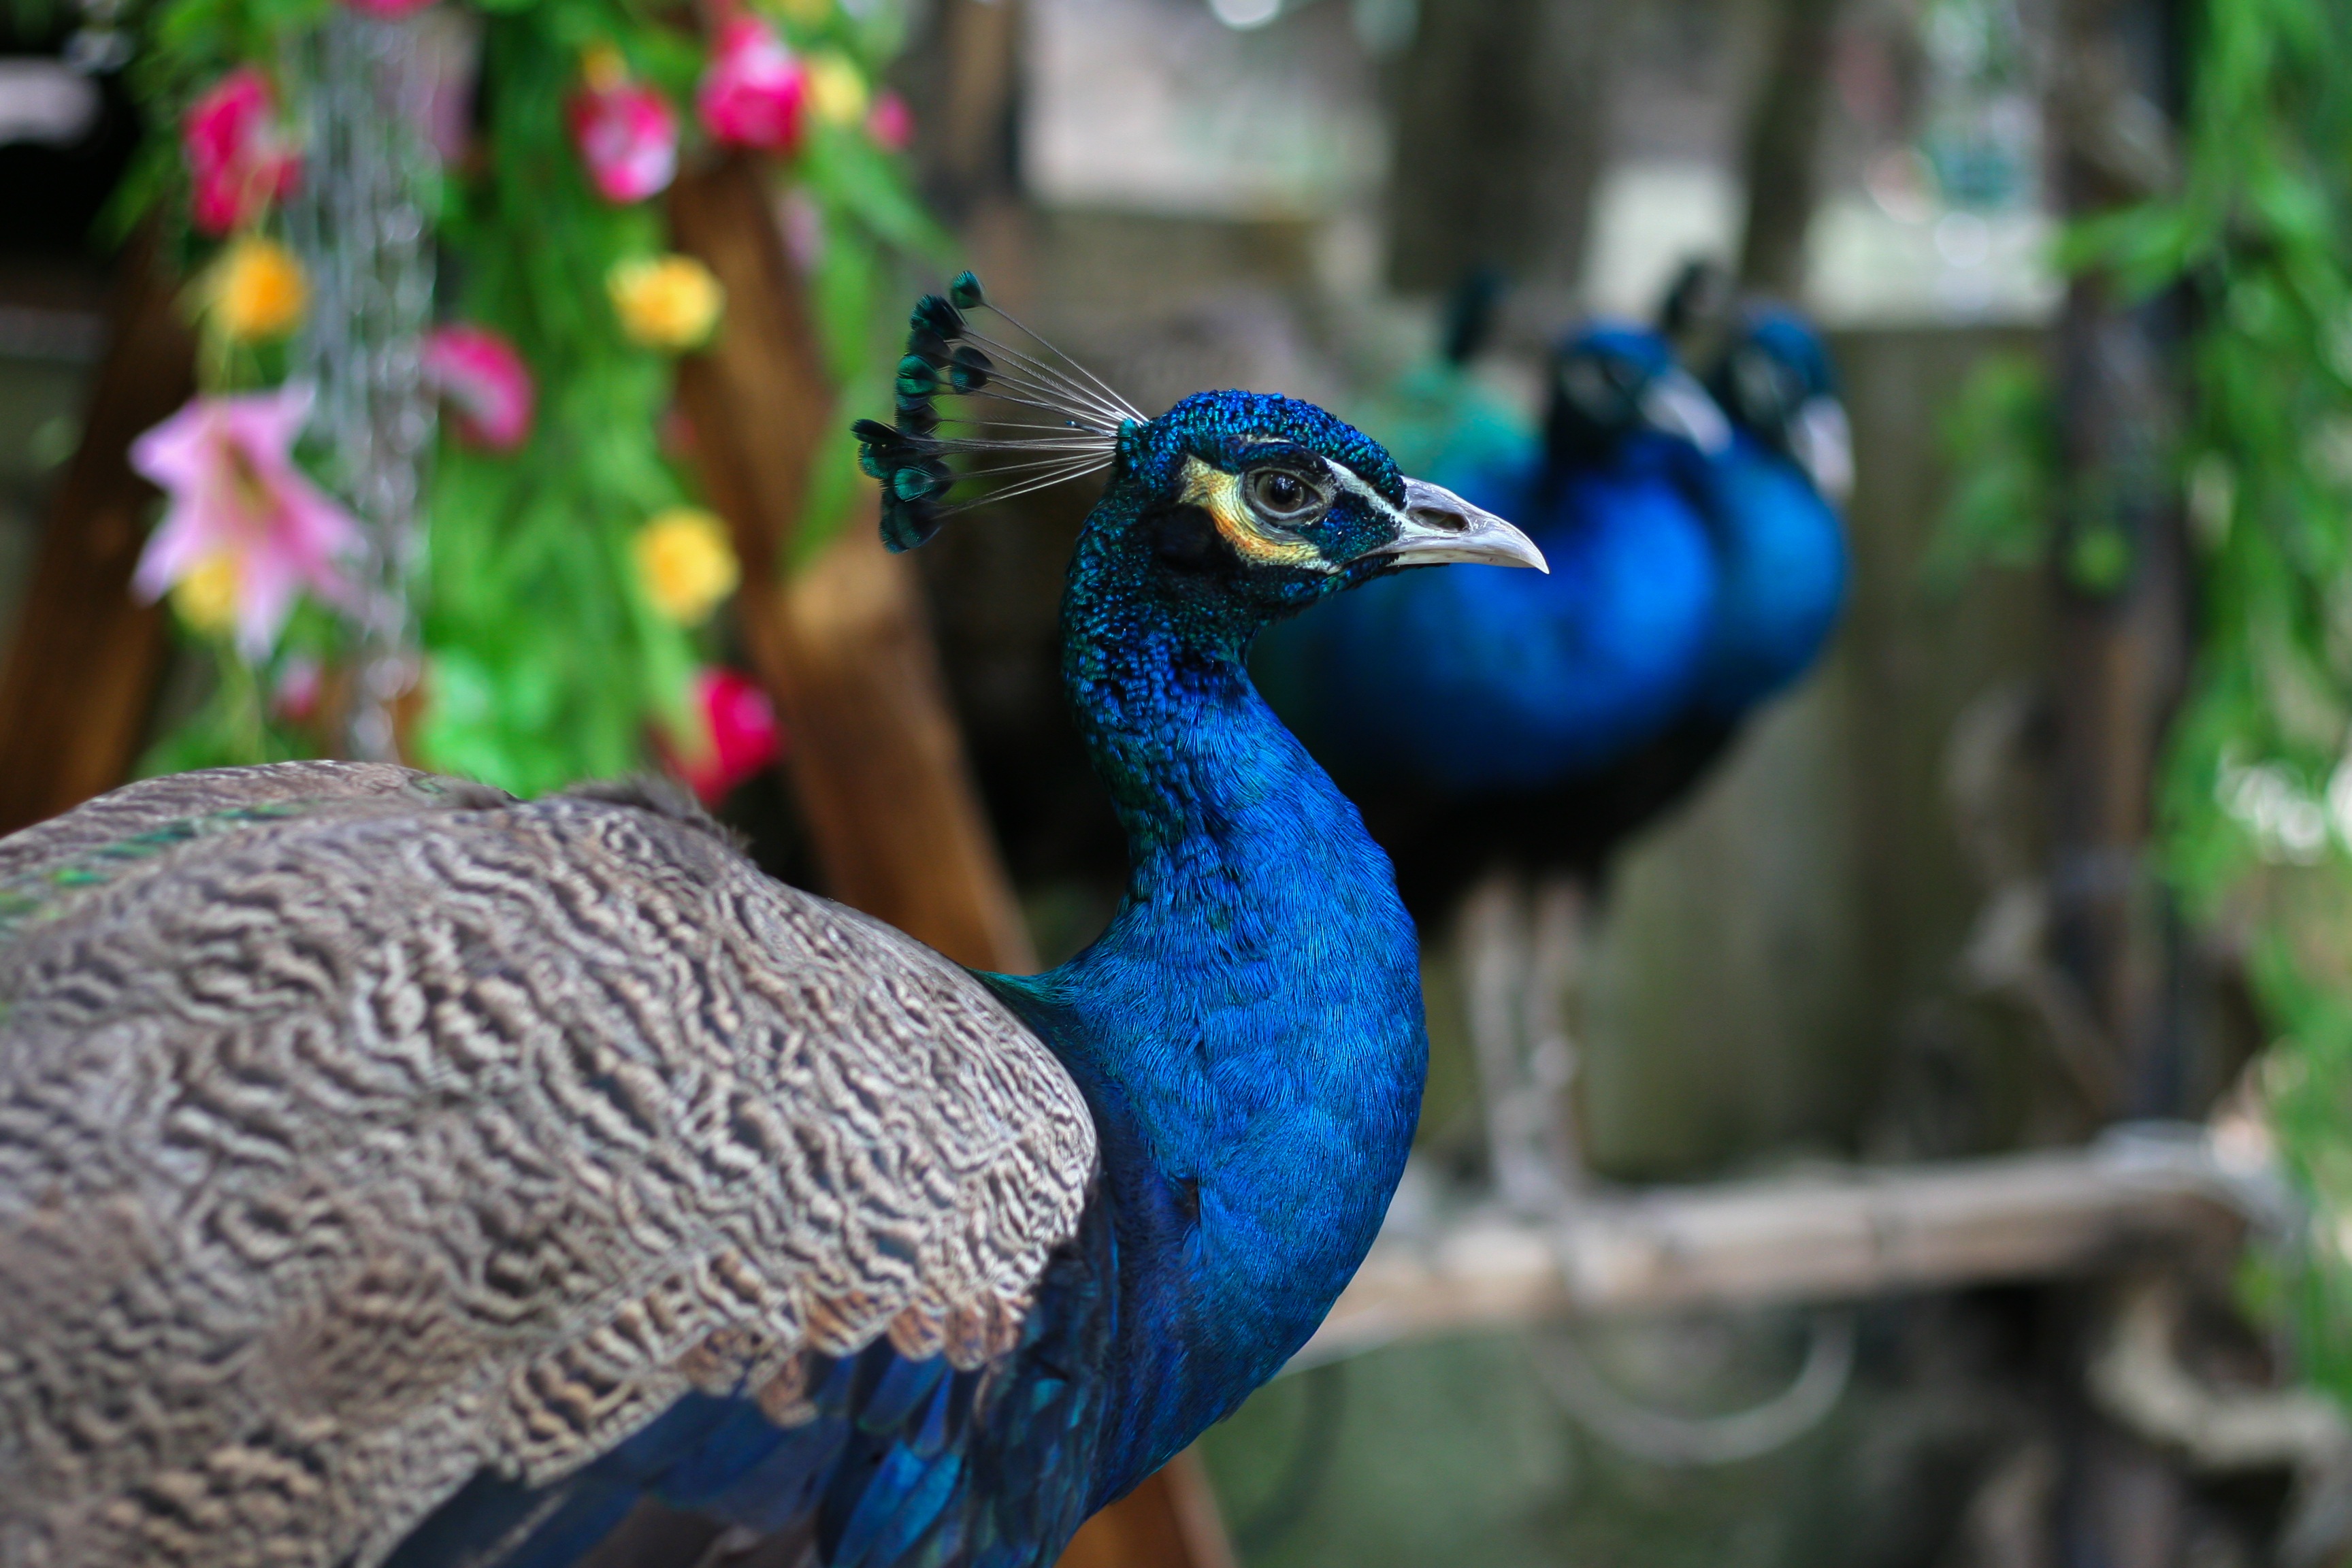
nature, bird, wildlife, zoo, beak, blue, fowl, fauna, peacock, flowers, galliformes, vertebrate, beauty, peafowl, bluebird, living nature, phasianidae